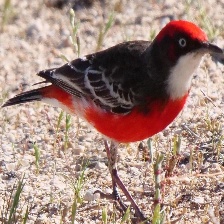
Species: CRIMSON CHAT
Scientific name: EPTHIANURA TRICOLOR